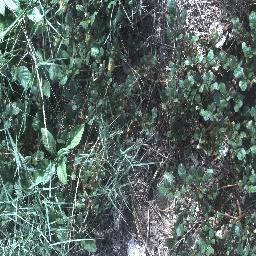
Label: negative